Grigory Borisenko

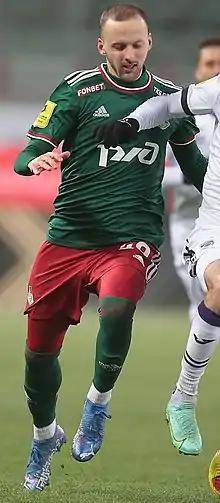
Borisenko with Lokomotiv Moscow in 2021

Grigory Olegovich Borisenko (born 15 April 2002) is a Russian football player who plays as a right winger for Torpedo Miass.